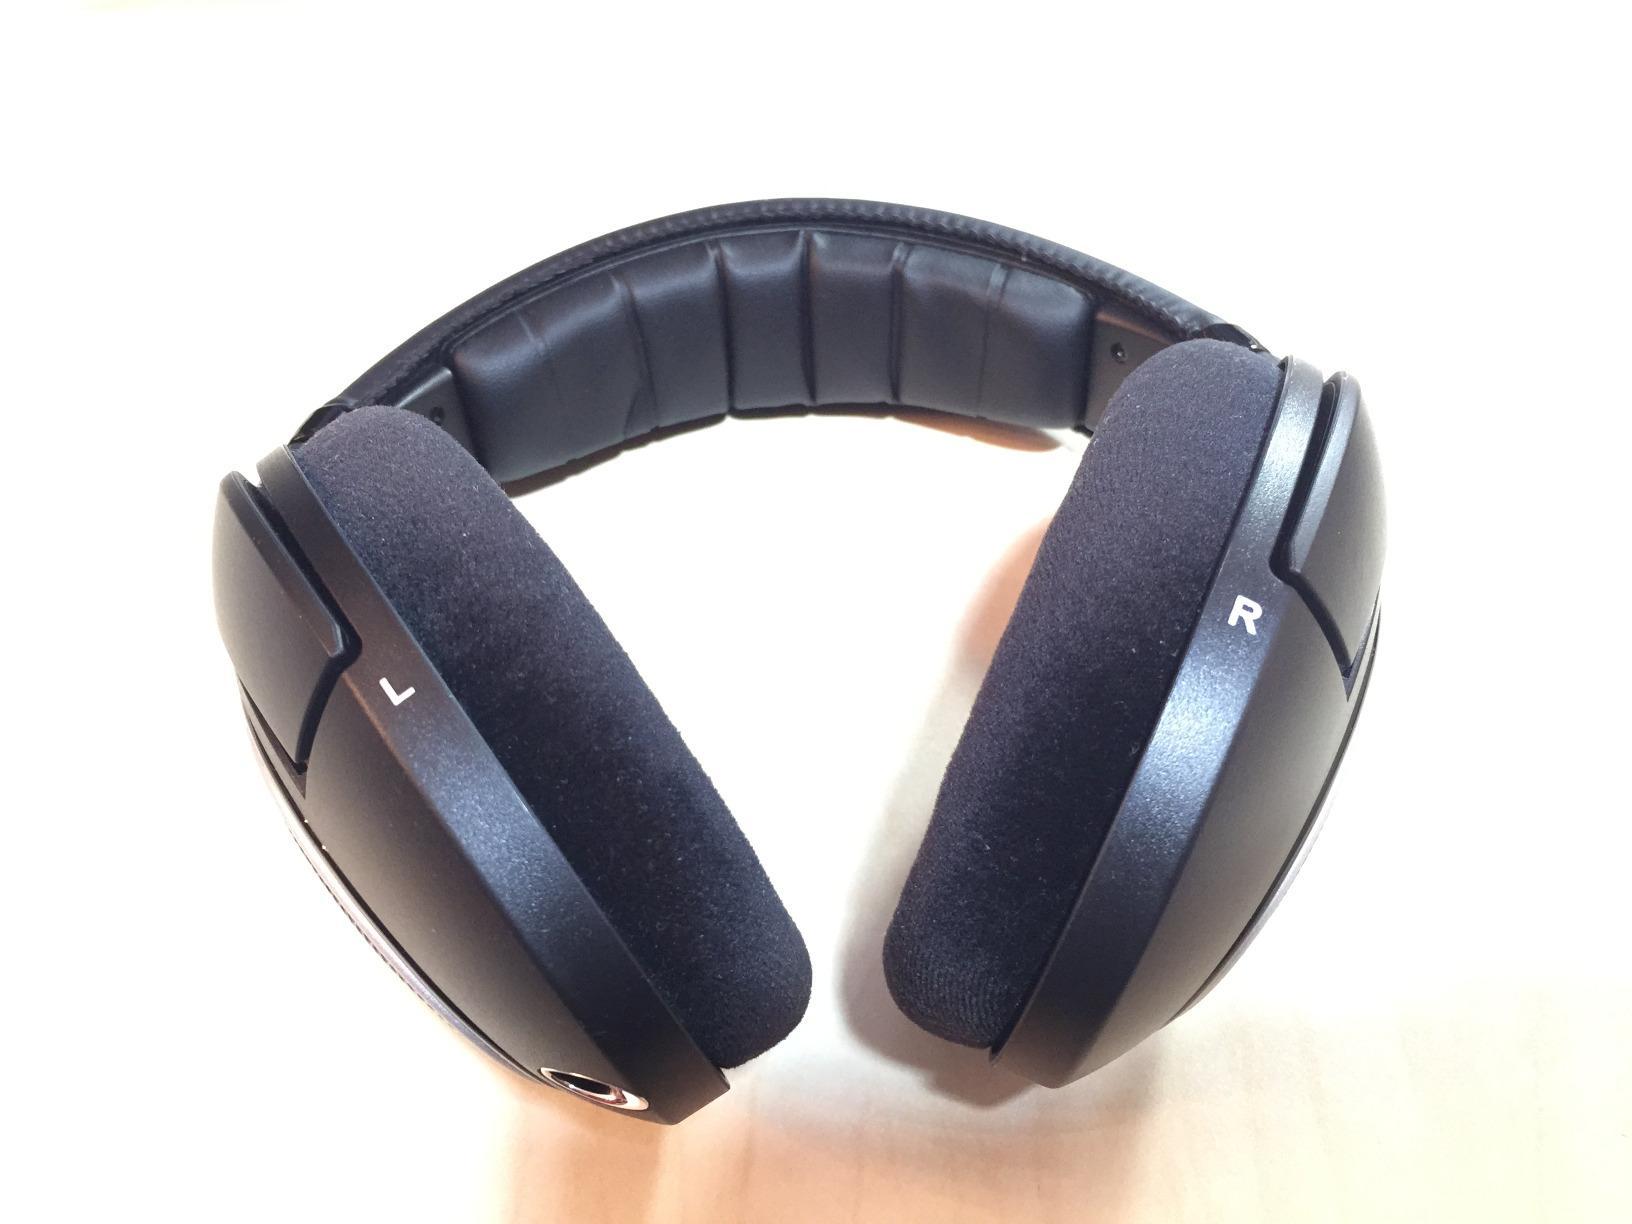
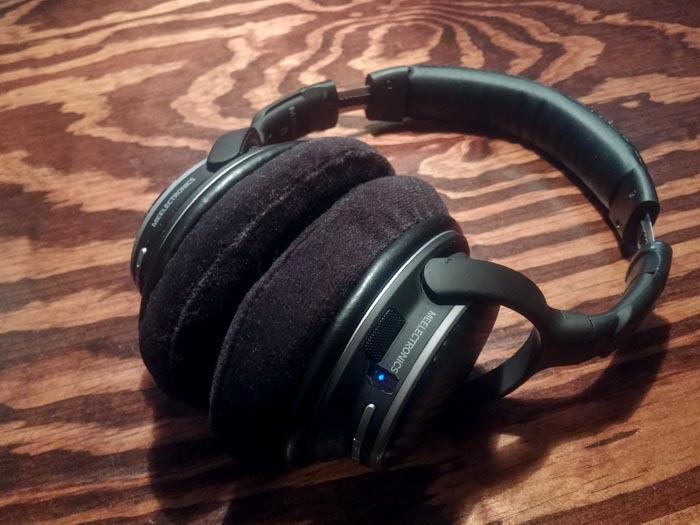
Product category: headphones
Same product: no